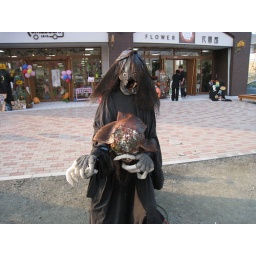
hhalloween in misawa on white pole road